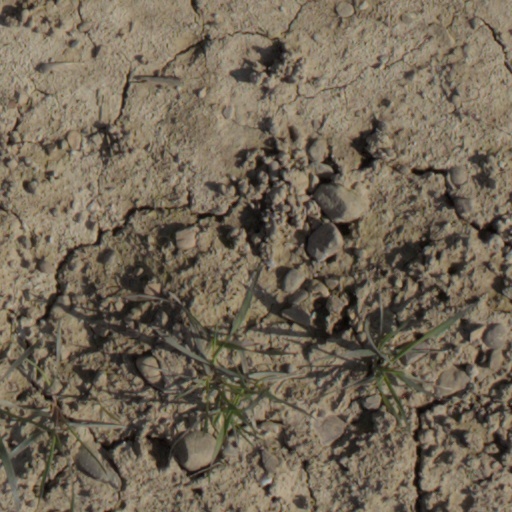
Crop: wheat